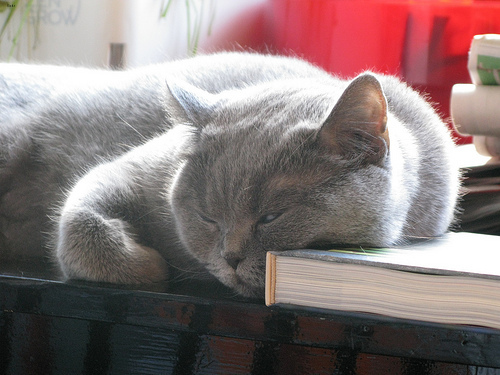
Animal: cat
Breed: british_shorthair